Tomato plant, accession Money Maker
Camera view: horizontal (90 deg, fisheye); turntable rotation: 90 degrees
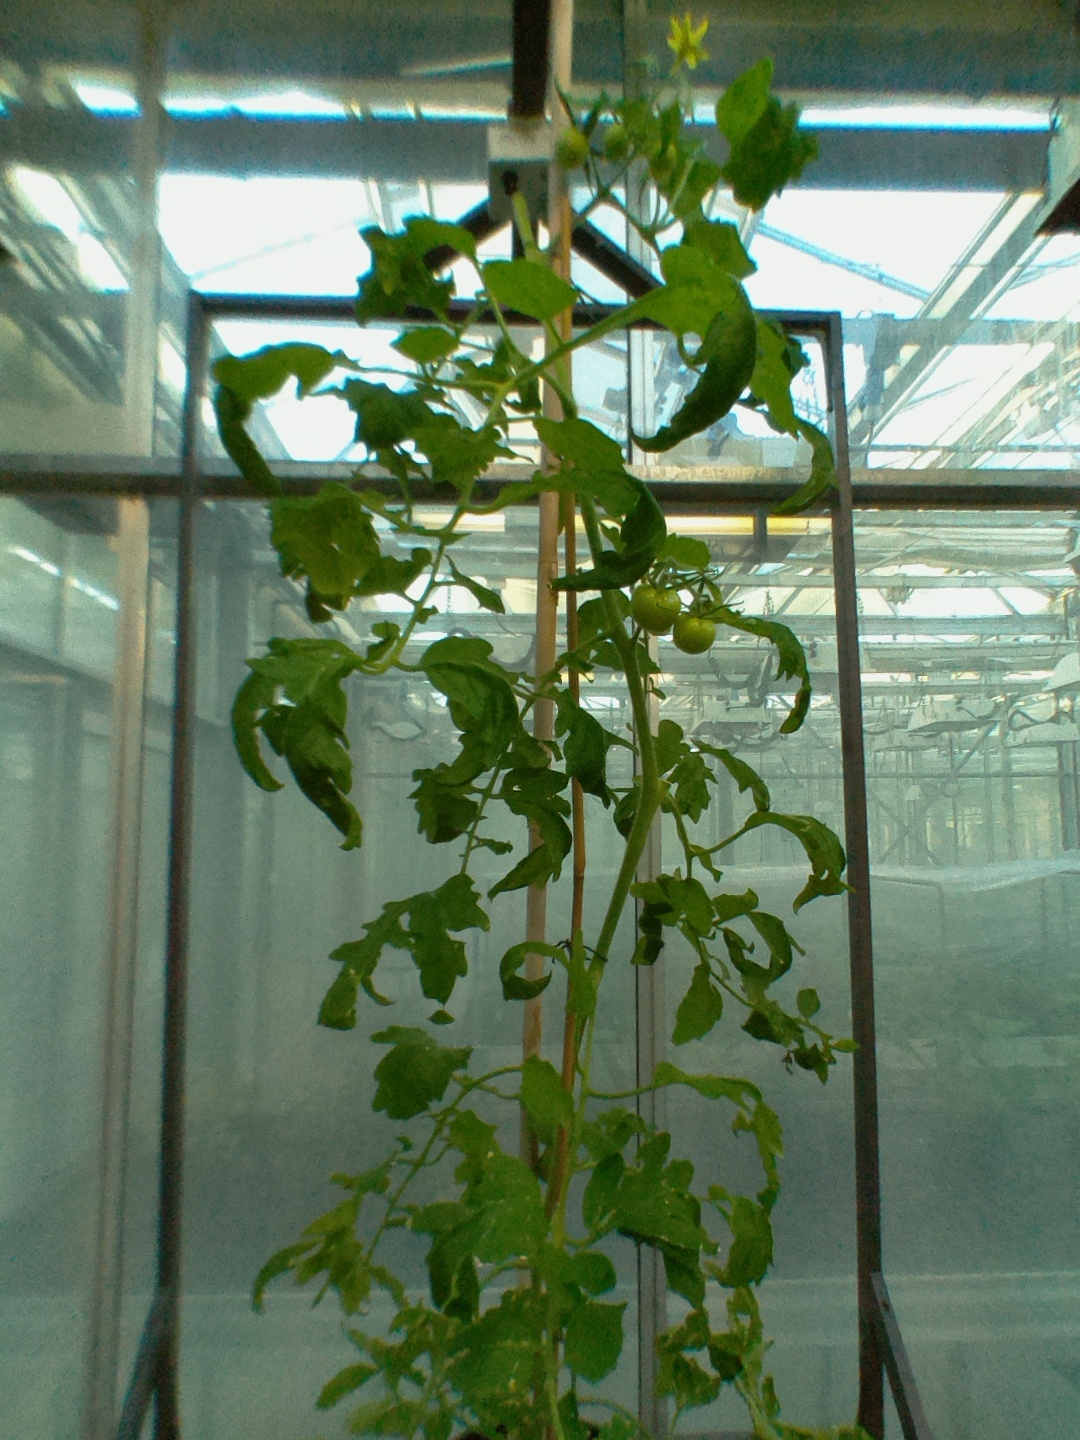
BBCH growth stage 71: 10%-20% of final fruit size